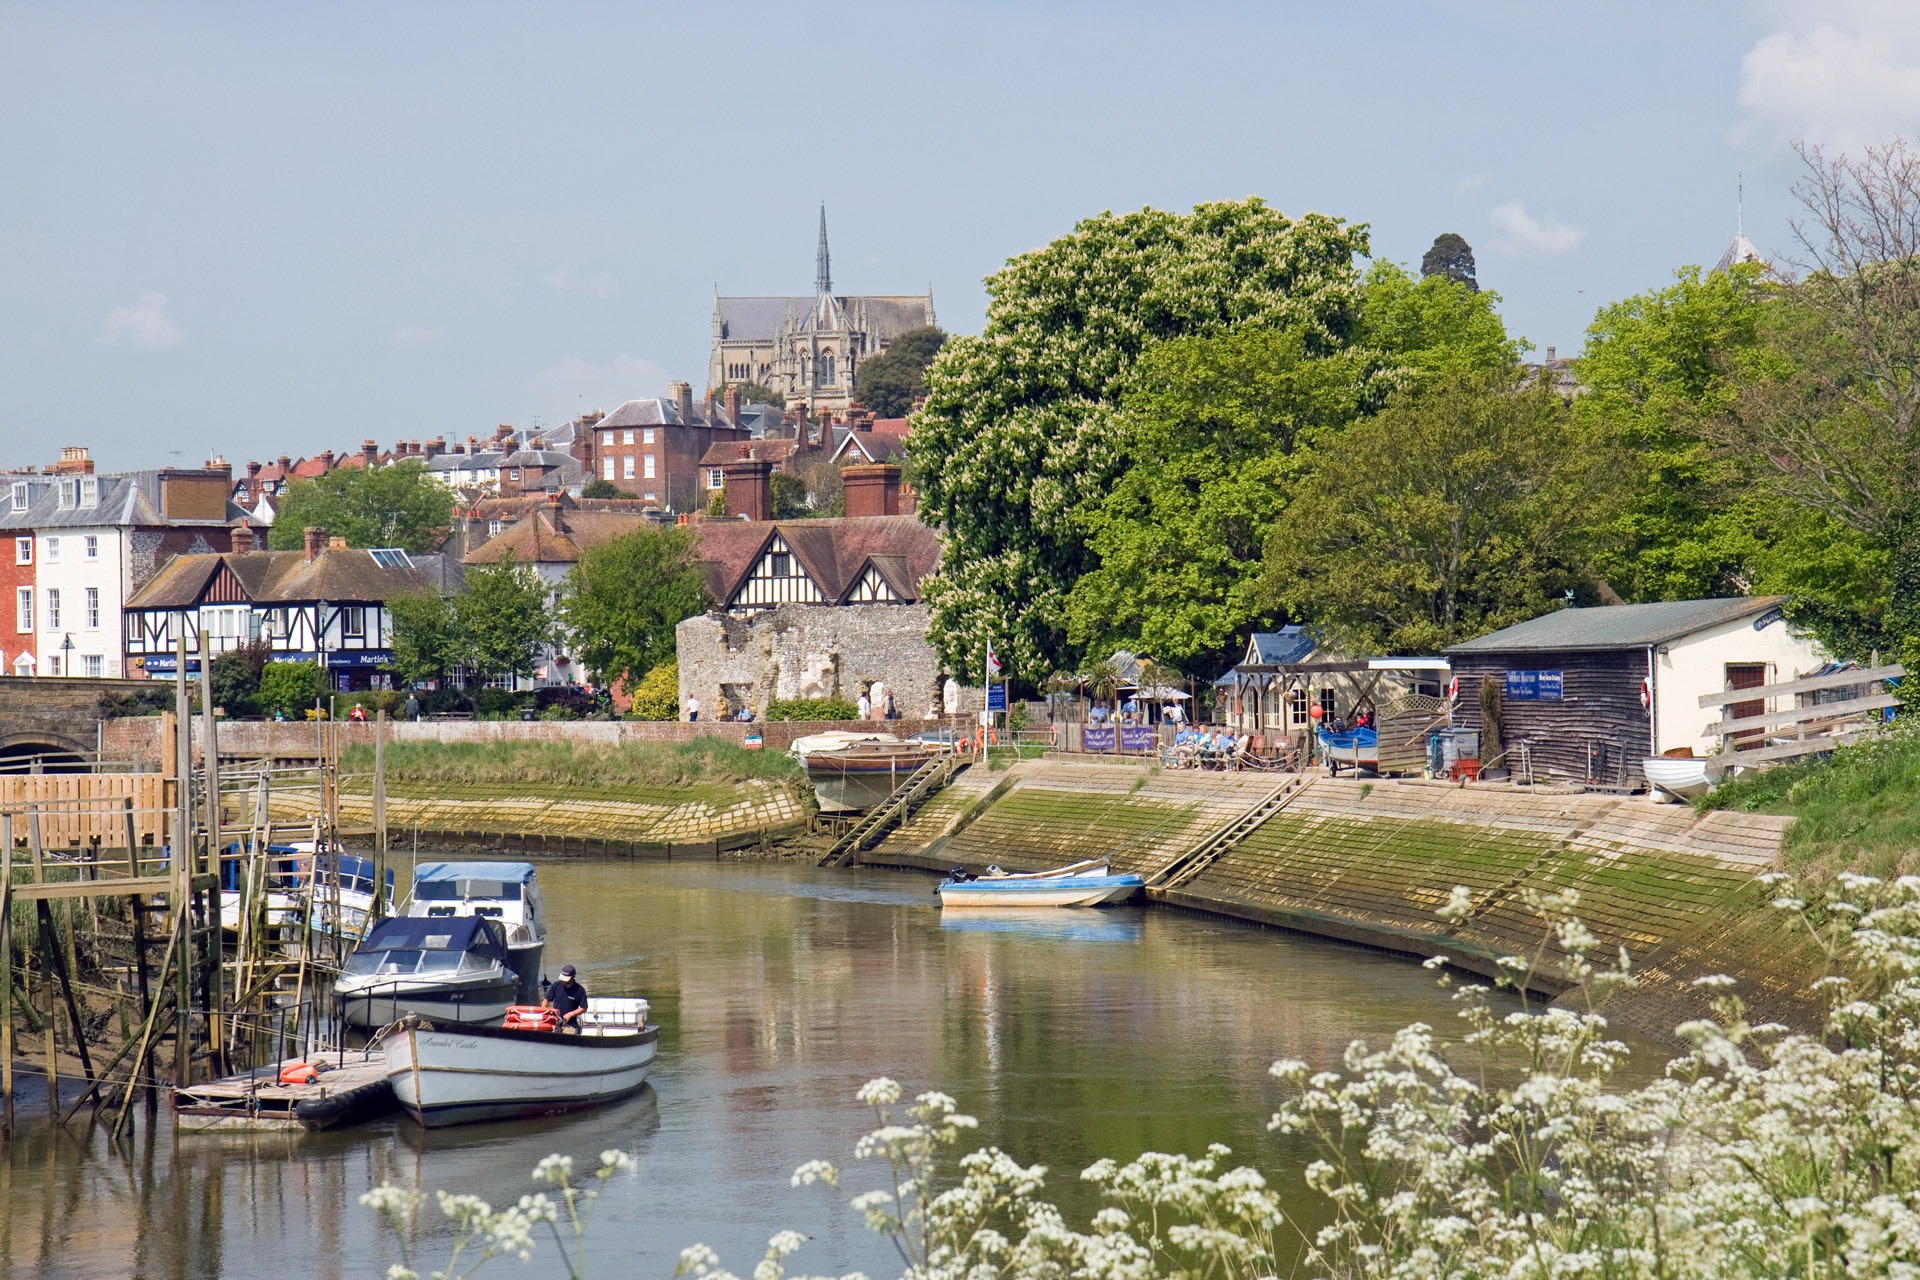
dock, town, view, river, canal, vehicle, waterway, body of water, england, scene, arundel, sussex, landform, west sussex, river arun, arun, arundel cathedral